Inholland University of Applied Sciences

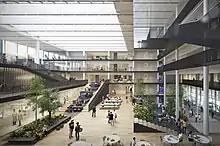
Inholland new Amsterdam campus

The degree programs of Inholland University of Applied Sciences are divided into faculties. There are 75 Bachelor's programs provided by Inholland. The international bachelor's programs come under the faculties of Creative Business and Engineering, Design and Computing. Inholland also offers associate degree (AD) programs, managed by Inholland Academy, and master's programs only in Dutch language.